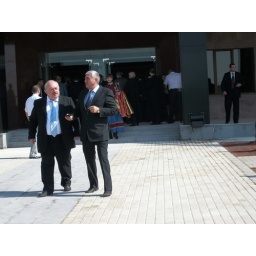
Emergency employees mark their holiday in new office building 100_0526